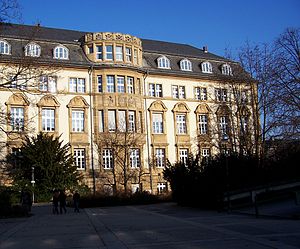
Technische Universität Darmstadt
Universitetets hovedindgang i Darmstadt
Technische Universität Darmstadt er et forskningsuniversitet med afdelinger i Darmstadt. TU Darmstadt er et af de mest velansete universiteter i Tyskland. Med 25.000 studerende er det en af de største universiteter i den tyske delstat Hessen.